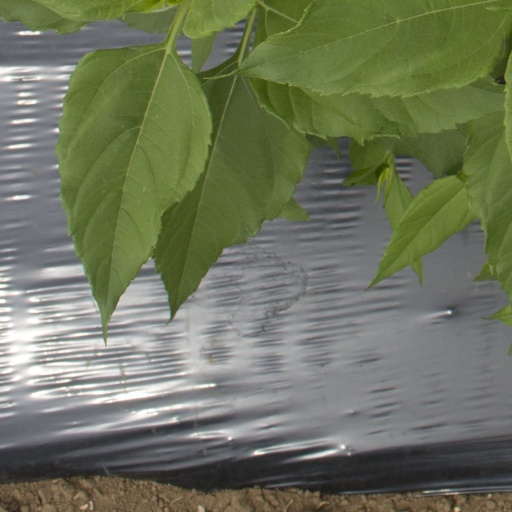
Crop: Jerusalem artichoke